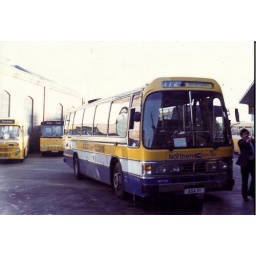
job lot purchase, found in the loft with boxes of new shoes boots and many more items